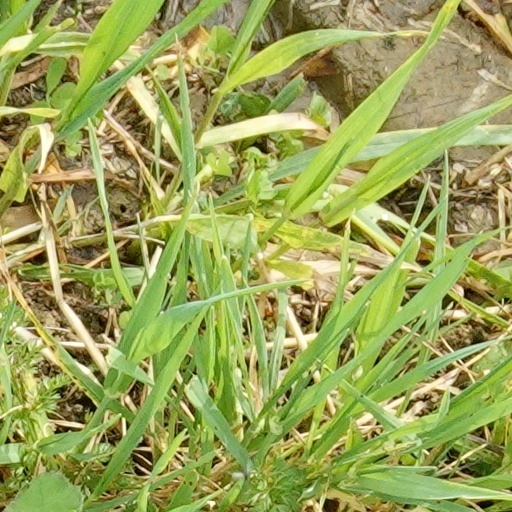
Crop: wheat